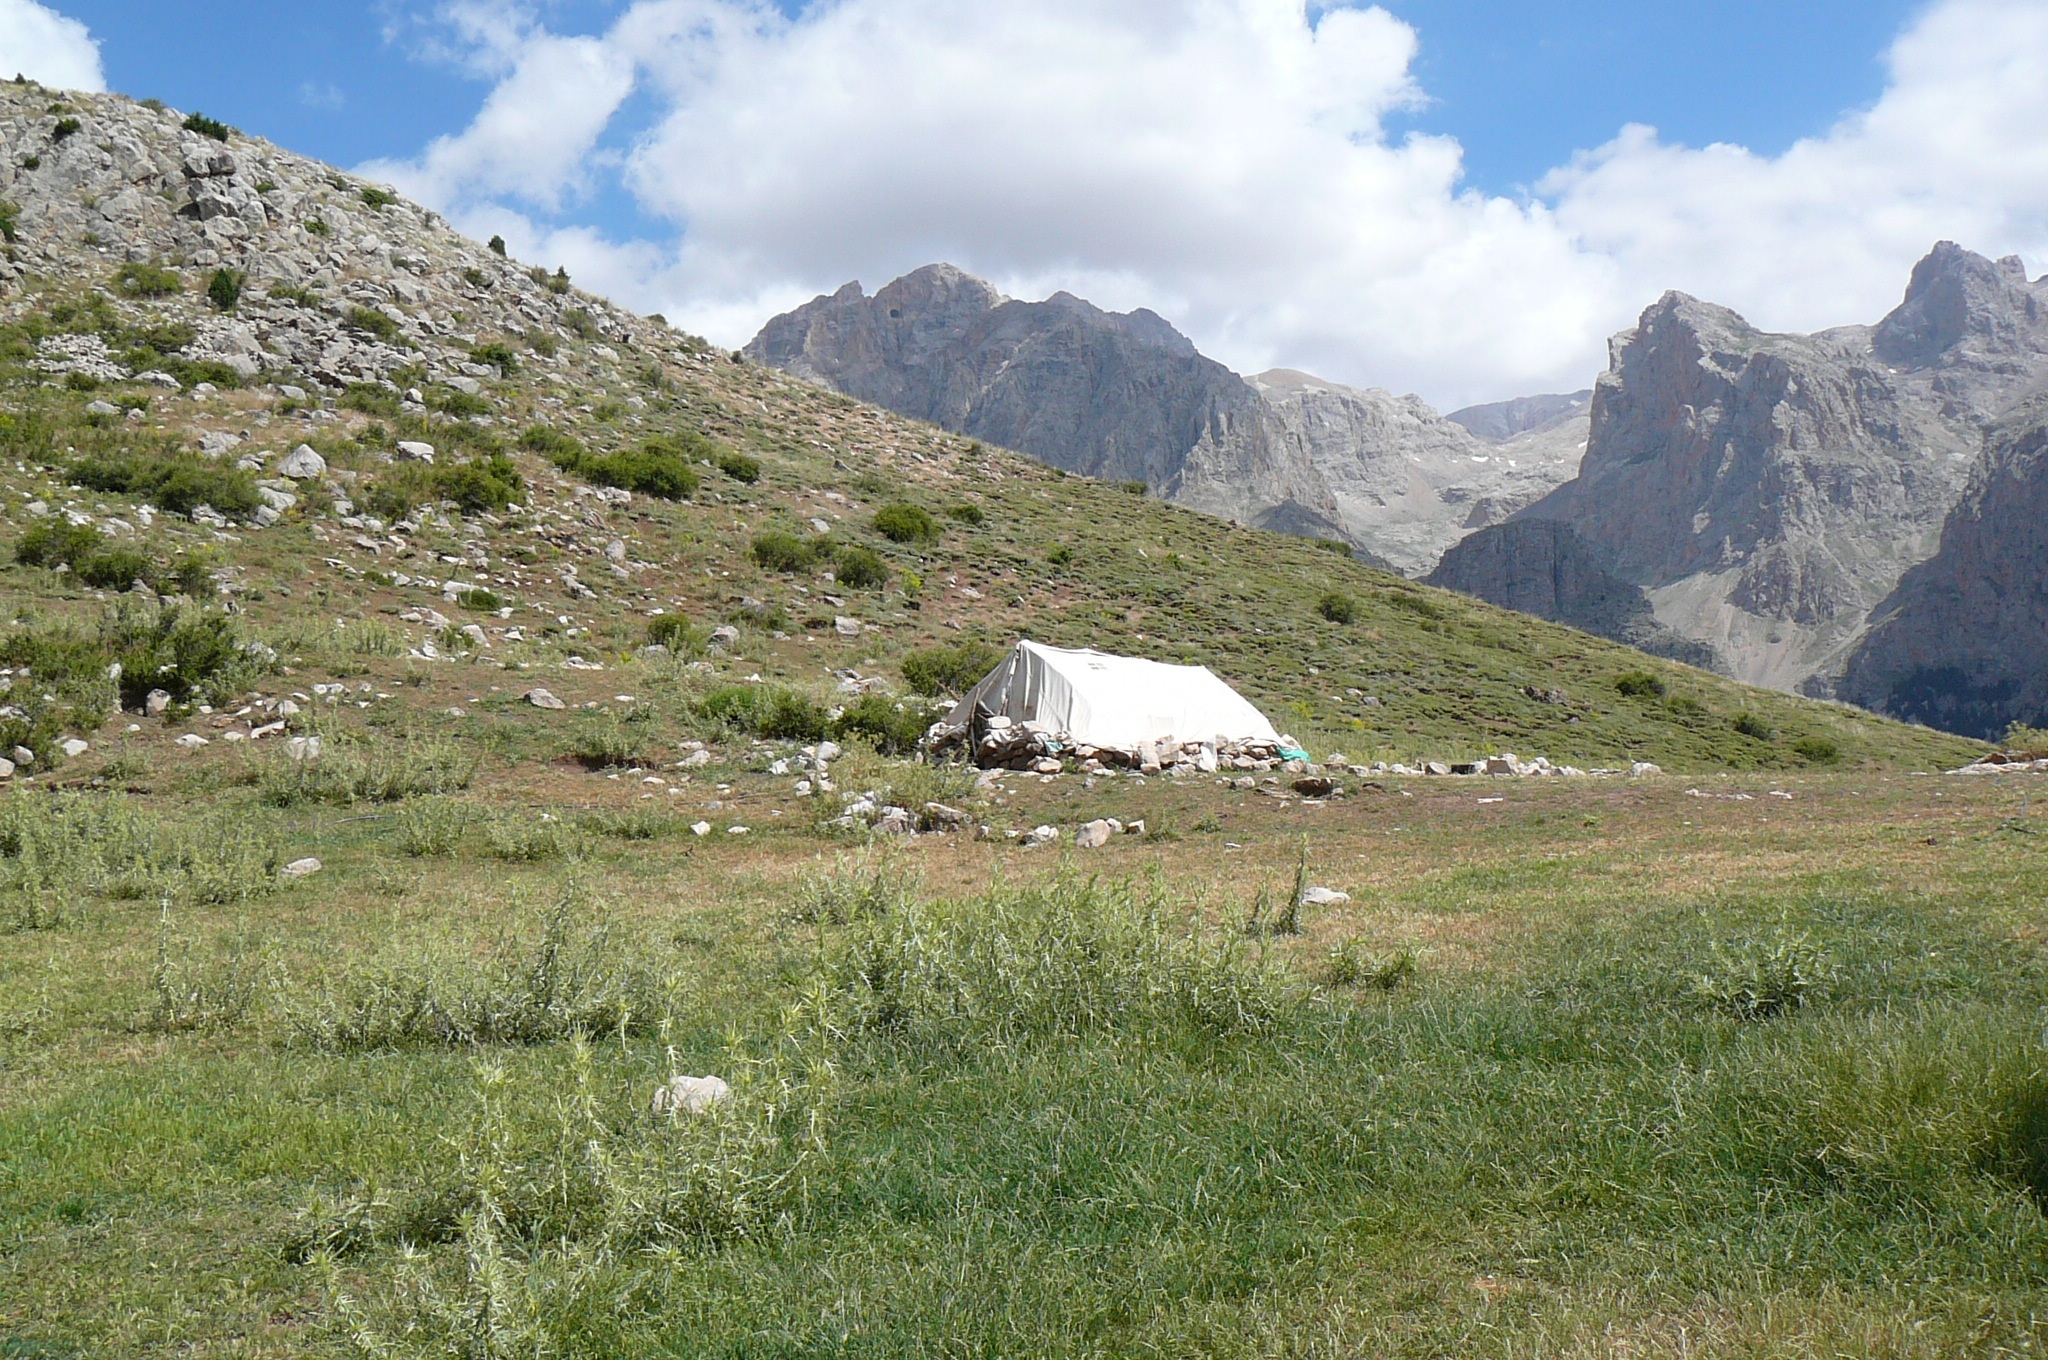
landscape, nature, wilderness, walking, mountain, hiking, trail, meadow, hill, lake, adventure, valley, mountain range, pasture, highland, ridge, camp, alps, grassland, backpacking, plateau, fell, loch, ecosystem, taurus, rural area, landform, mountain pass, geographical feature, mountainous landforms